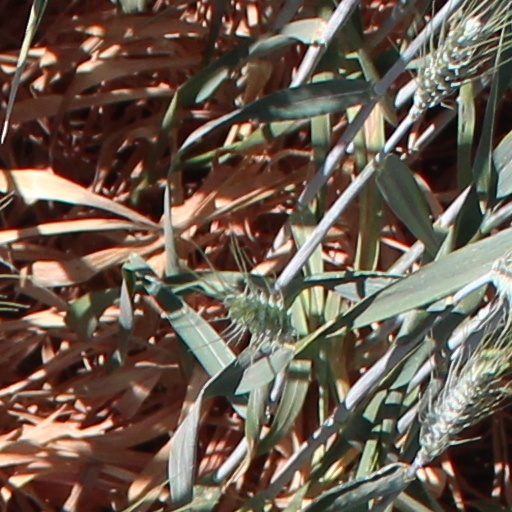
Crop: wheat